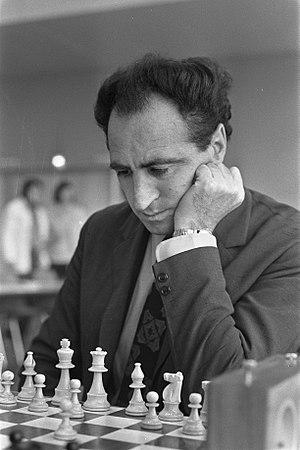
Lev Abramovitch Polougaïevski, né le 20 novembre 1934 à Moguilev et mort le 30 août 1995 à Paris, est un grand maître international aux échecs.
L’histoire des championnats d'échecs d'URSS s'étend de 1920 à 1991. Ceux-ci ont été les plus forts championnats nationaux d'échecs qui aient existé.